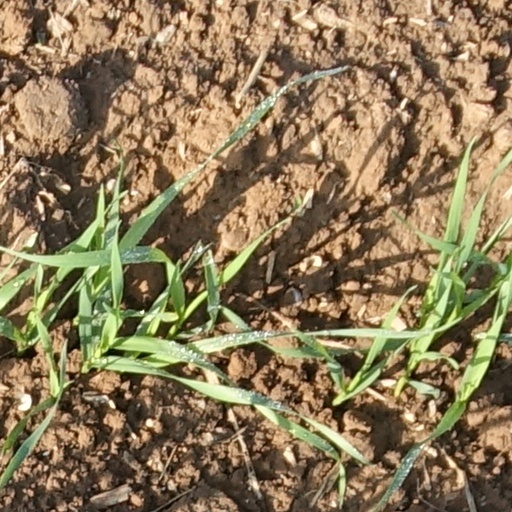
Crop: wheat